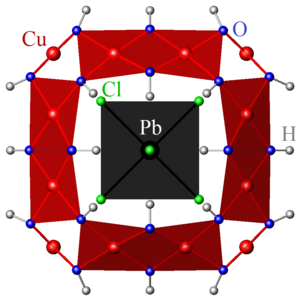
La cumengéite est une espèce minérale composée d'oxy-halogénures de cuivre, de formule Pb₂₁Cu₂₀Cl₄₂(OH)₄₀·6H₂O.